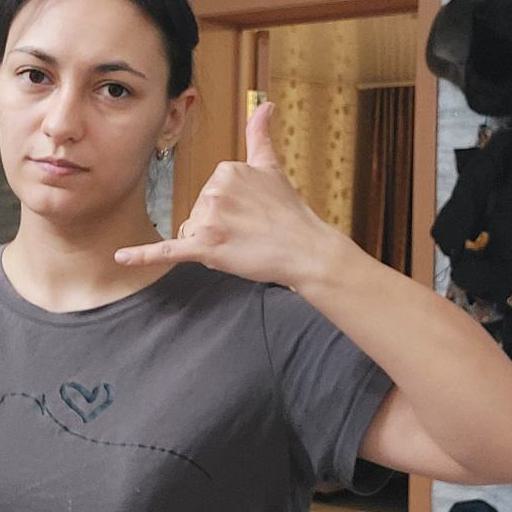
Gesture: call